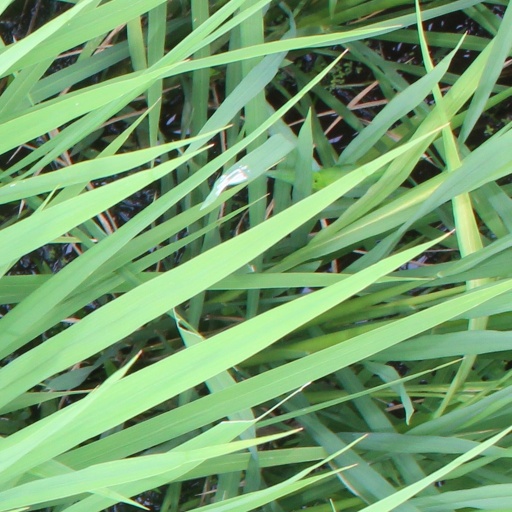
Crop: rice